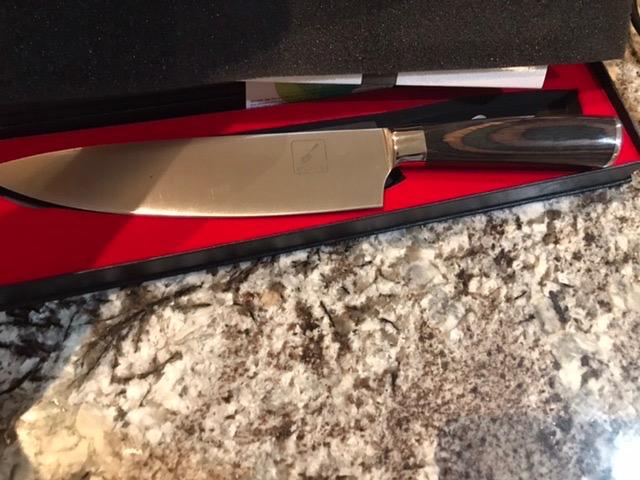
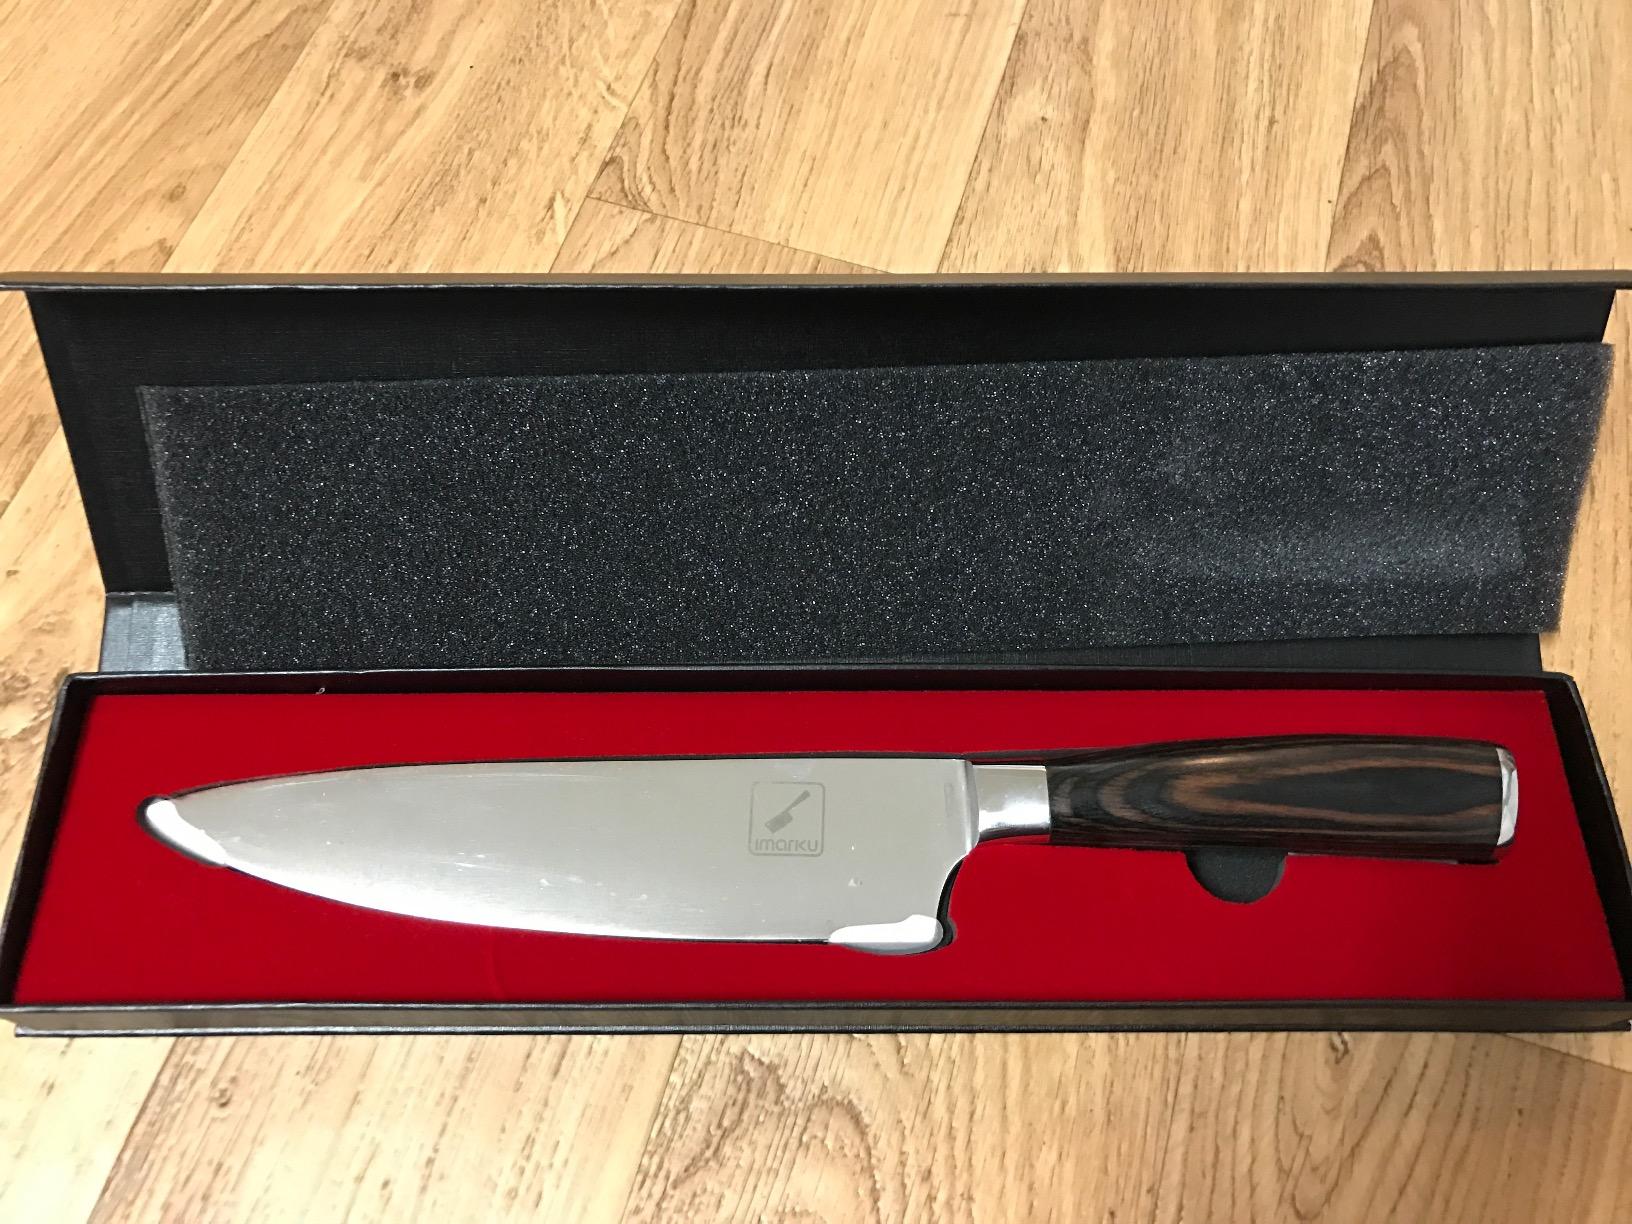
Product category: items_knife
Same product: yes